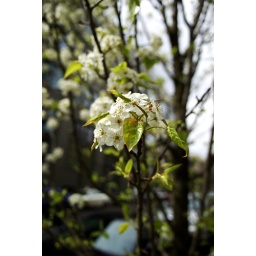
Some unidentified flowers on a tree in Portland, OR.